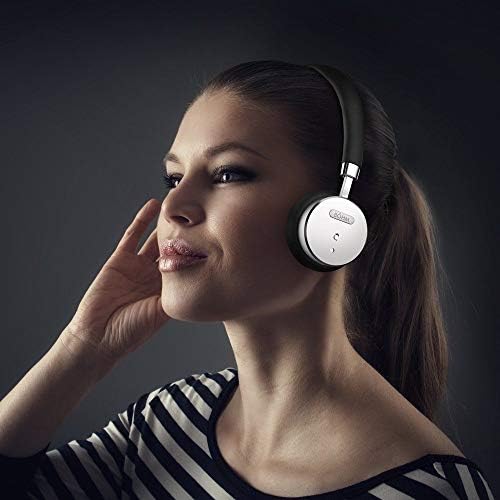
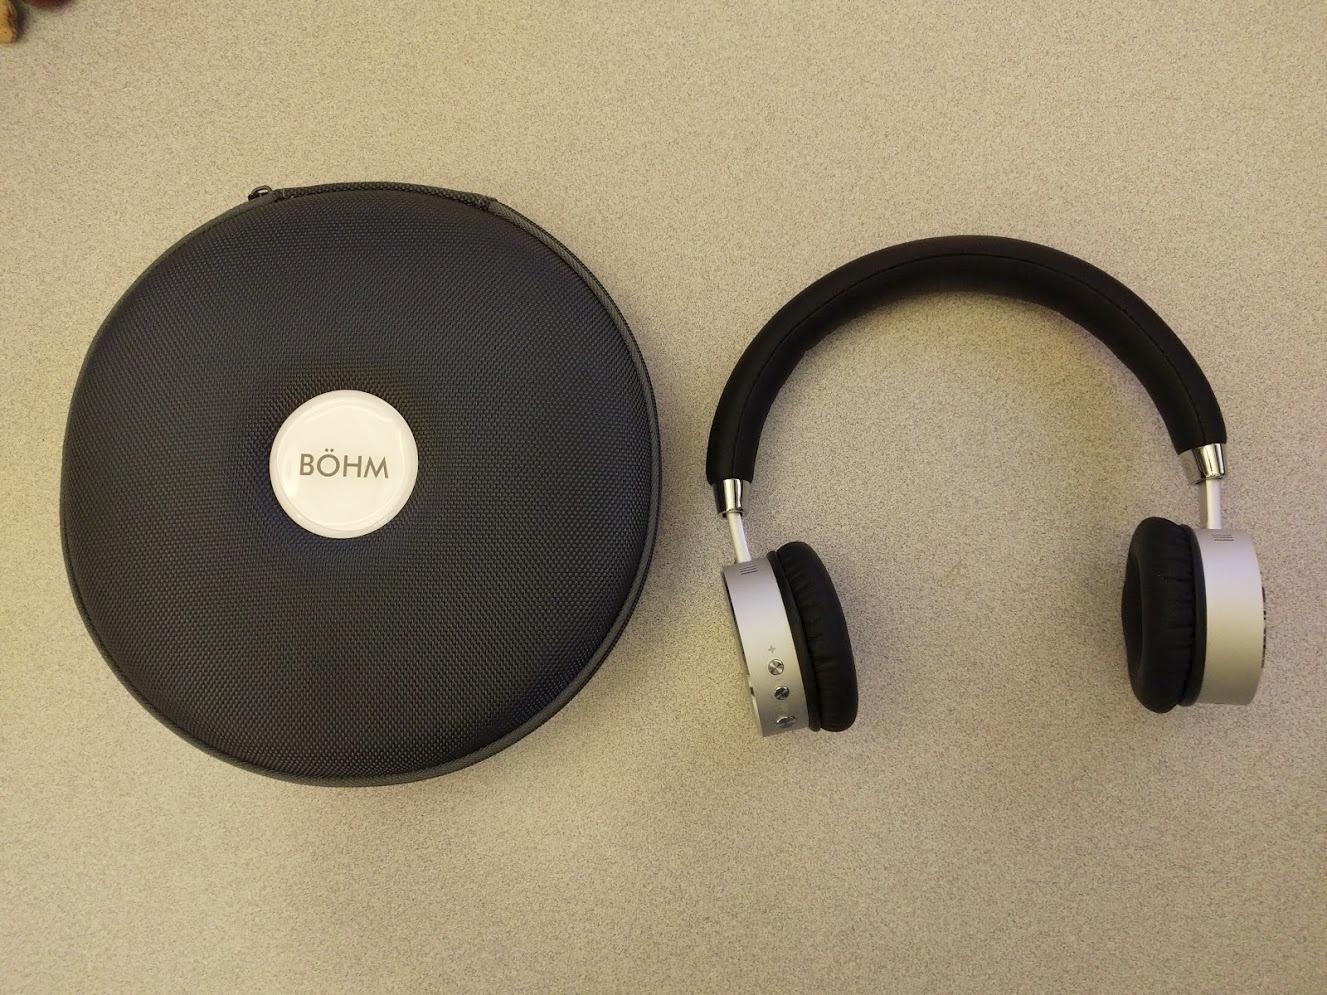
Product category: headphones
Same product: yes